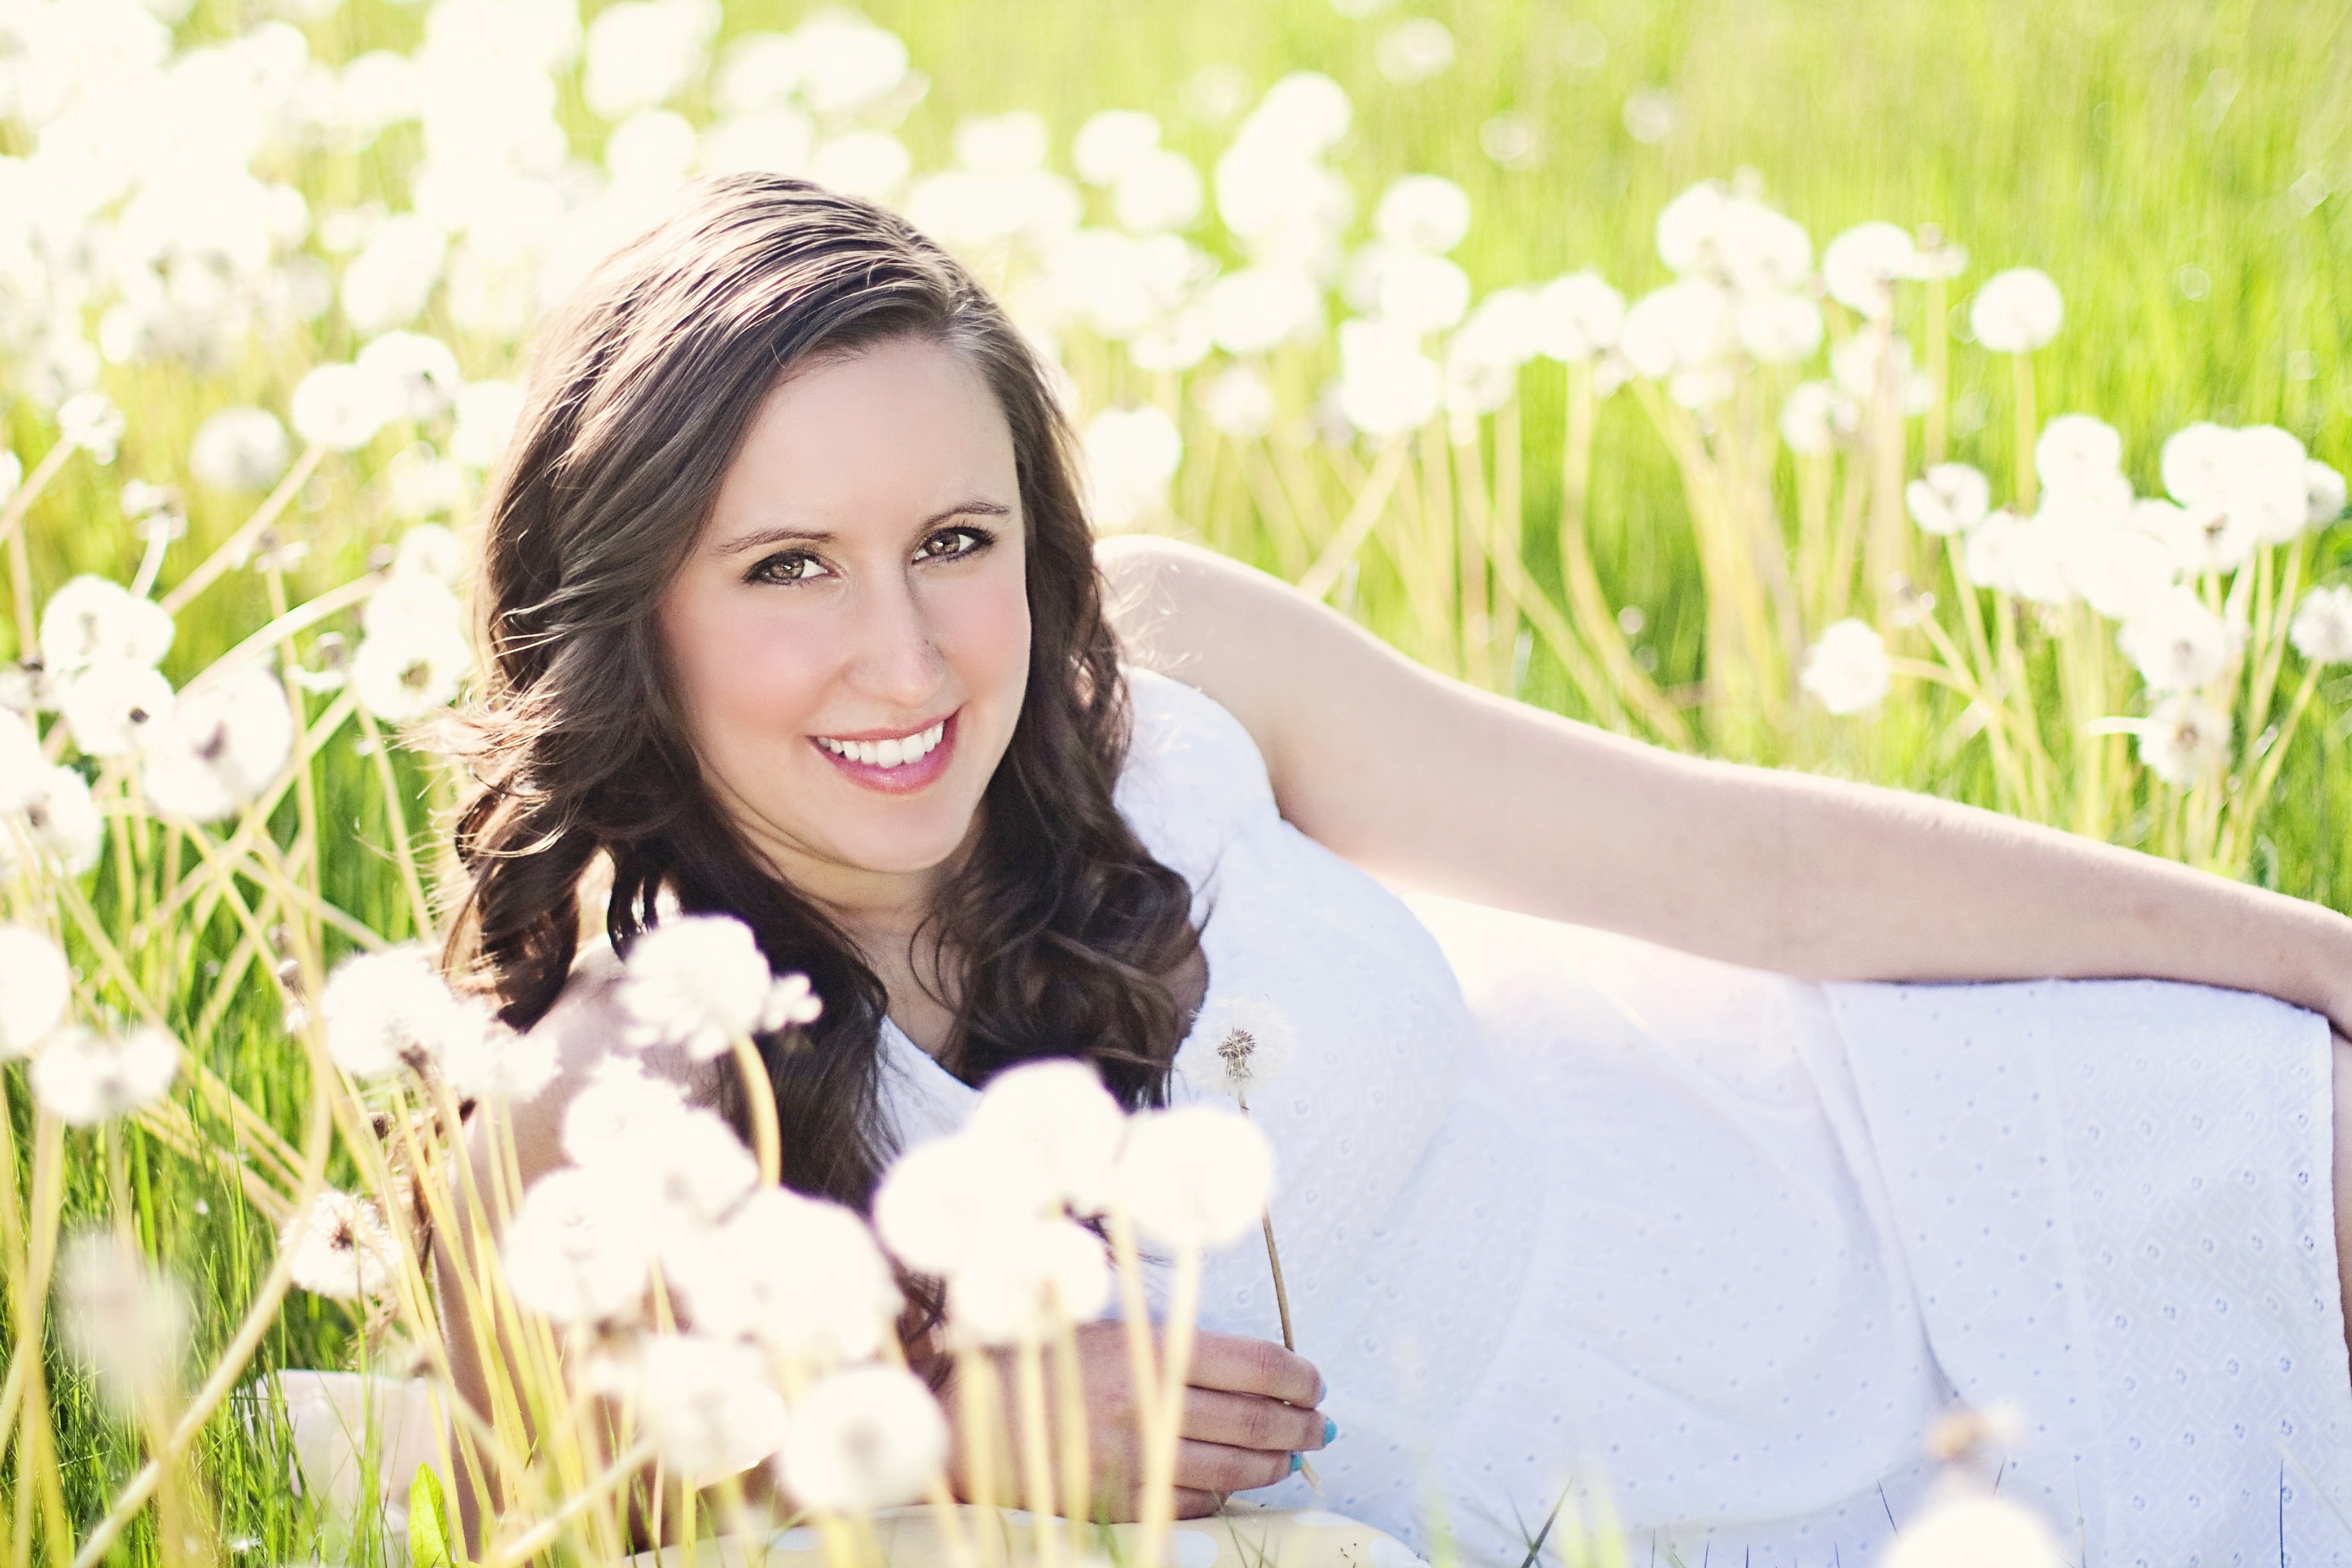
girl, woman, photography, meadow, flower, summer, young, spring, romance, bride, sunny, ceremony, happy, photograph, dandelions, beauty, lying, photo shoot, portrait photography